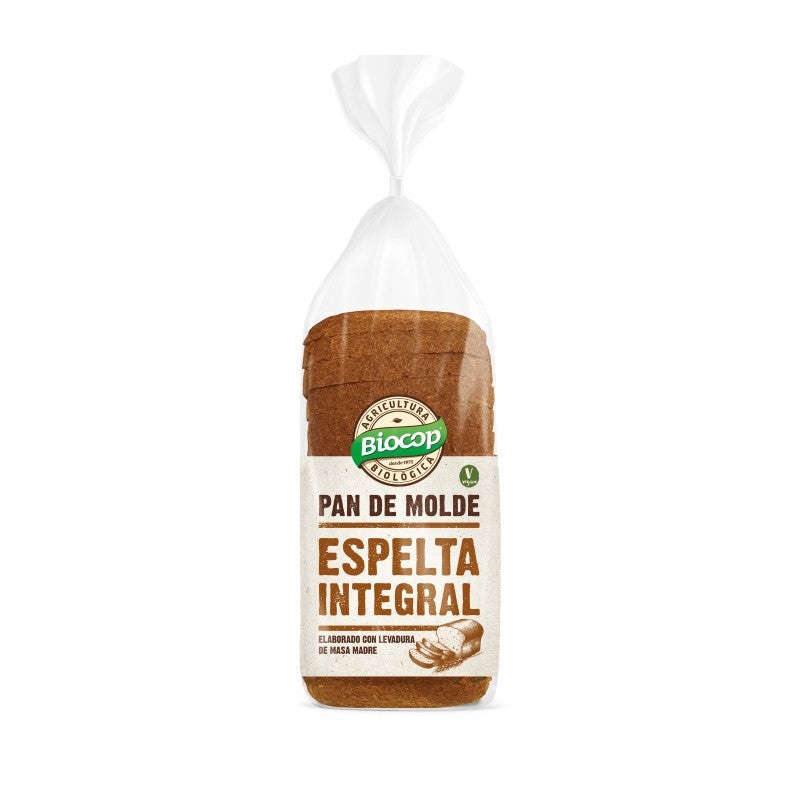
Pan molde espelta integral 400 g Biocop
PAN MOLDE DE ESPELTA INTEGRAL 400 G BIOCOP Para la preparación de sandwiches, tostadas,etc. Como desayuno, merienda o cena. Ingredientes: Harina de ESPELTA integral* 46%, agua, levadura madre de ESPELTA* 17% (harina de ESPELTA*, agua), aceite de girasol* 4%, sirope de arroz*, sal, levadura (Saccharomyces cerevisiae), tratado con alcohol etílico* solo en la superficie.*De agricultura Biológica Informacion nutricional (100g): Análisis nutricional por 100 g Valor energético 1235Kj /293Kcal Grasas 6.8 g de las cuales saturadas 0.59 g Hidratos de carbono 46.8 g de los cuales azúcares 4.8 g Fibra alimentaria 5.3 g Proteínas 8.6 g Sal 1.4 g Conservación: Conservar en lugar fresco y seco. Una vez abierto el producto, para su mejor conservación, guardar el envase bien cerrado. Sobre Biocop: Desde 1987 Biocop comercializa y distribuye productos biológicos y naturales para la alimentación, así como productos ecológicos para la higiene, la salud y el hogar, tanto españoles como europeos.Biocop apuesta por el conocimiento directo de las fuentes de suministro, basándose siempre en los más estrictos controles y en la difusión de la información exacta y veraz.La filosofía de la empresa es que los tres pilares en que se sustenta la agricultura biológica (salud, ecología y desarrollo social) deben ser potenciados. Así, descartan, por ejemplo, productos con azúcar ?blanco? y procuran incorporar el máximo de ingredientes no refinados. Valoran también los aspectos sociales, colaborando por ejemplo en la distribución de productos de comercio justo.
Brand: Biocop
Category: Food, Beverages & Tobacco > Food Items > Cooking & Baking Ingredients > Dough > Bread & Pastry Dough